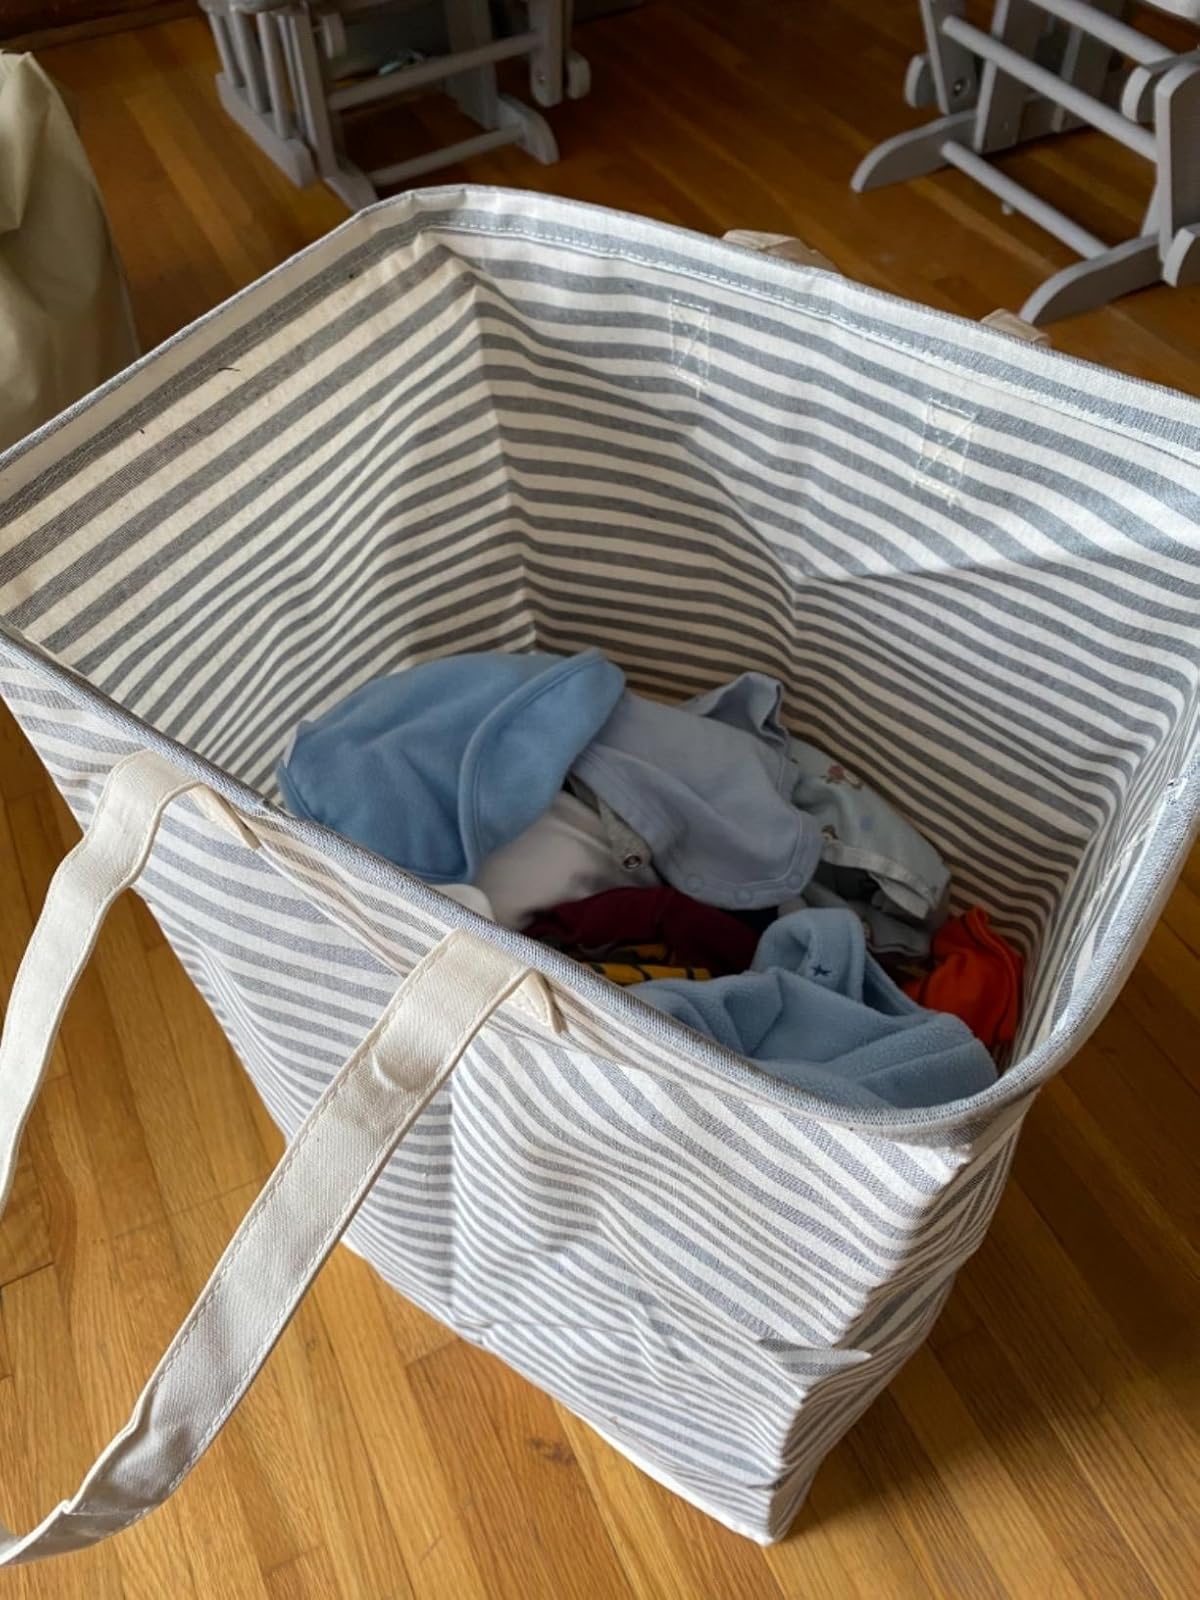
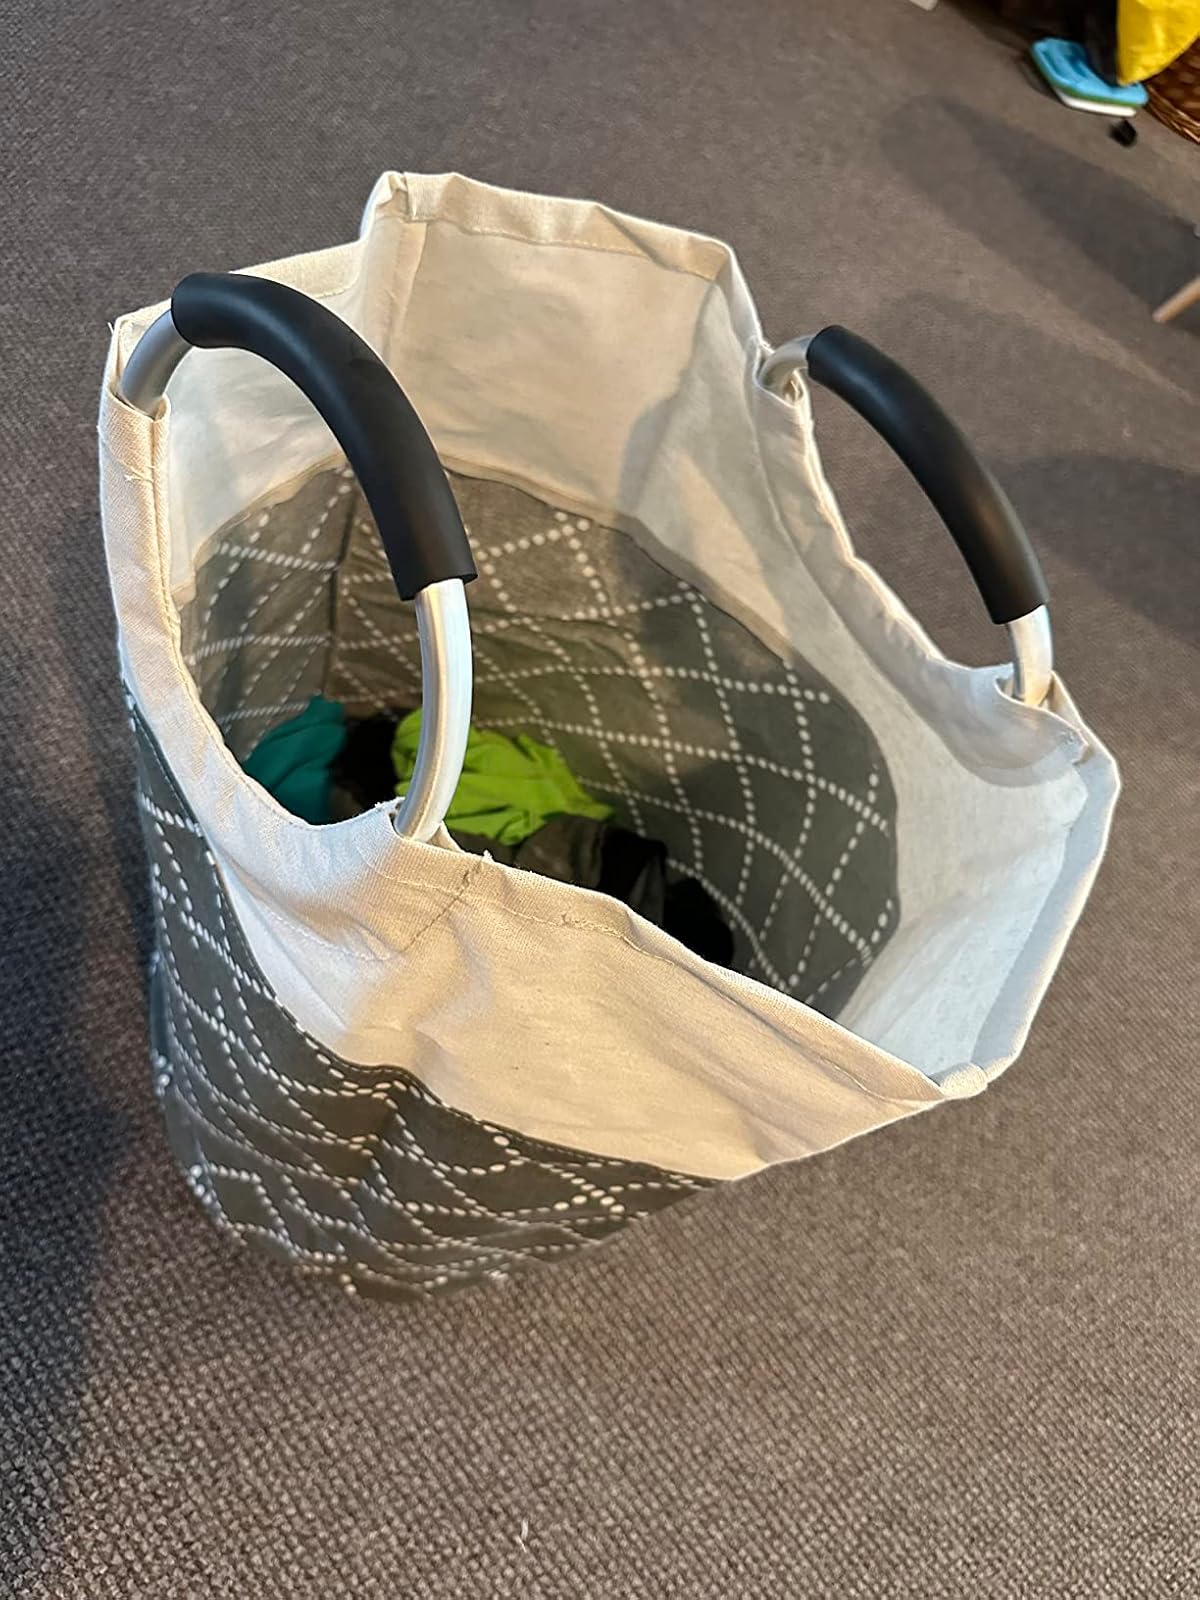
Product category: items_hamper
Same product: no